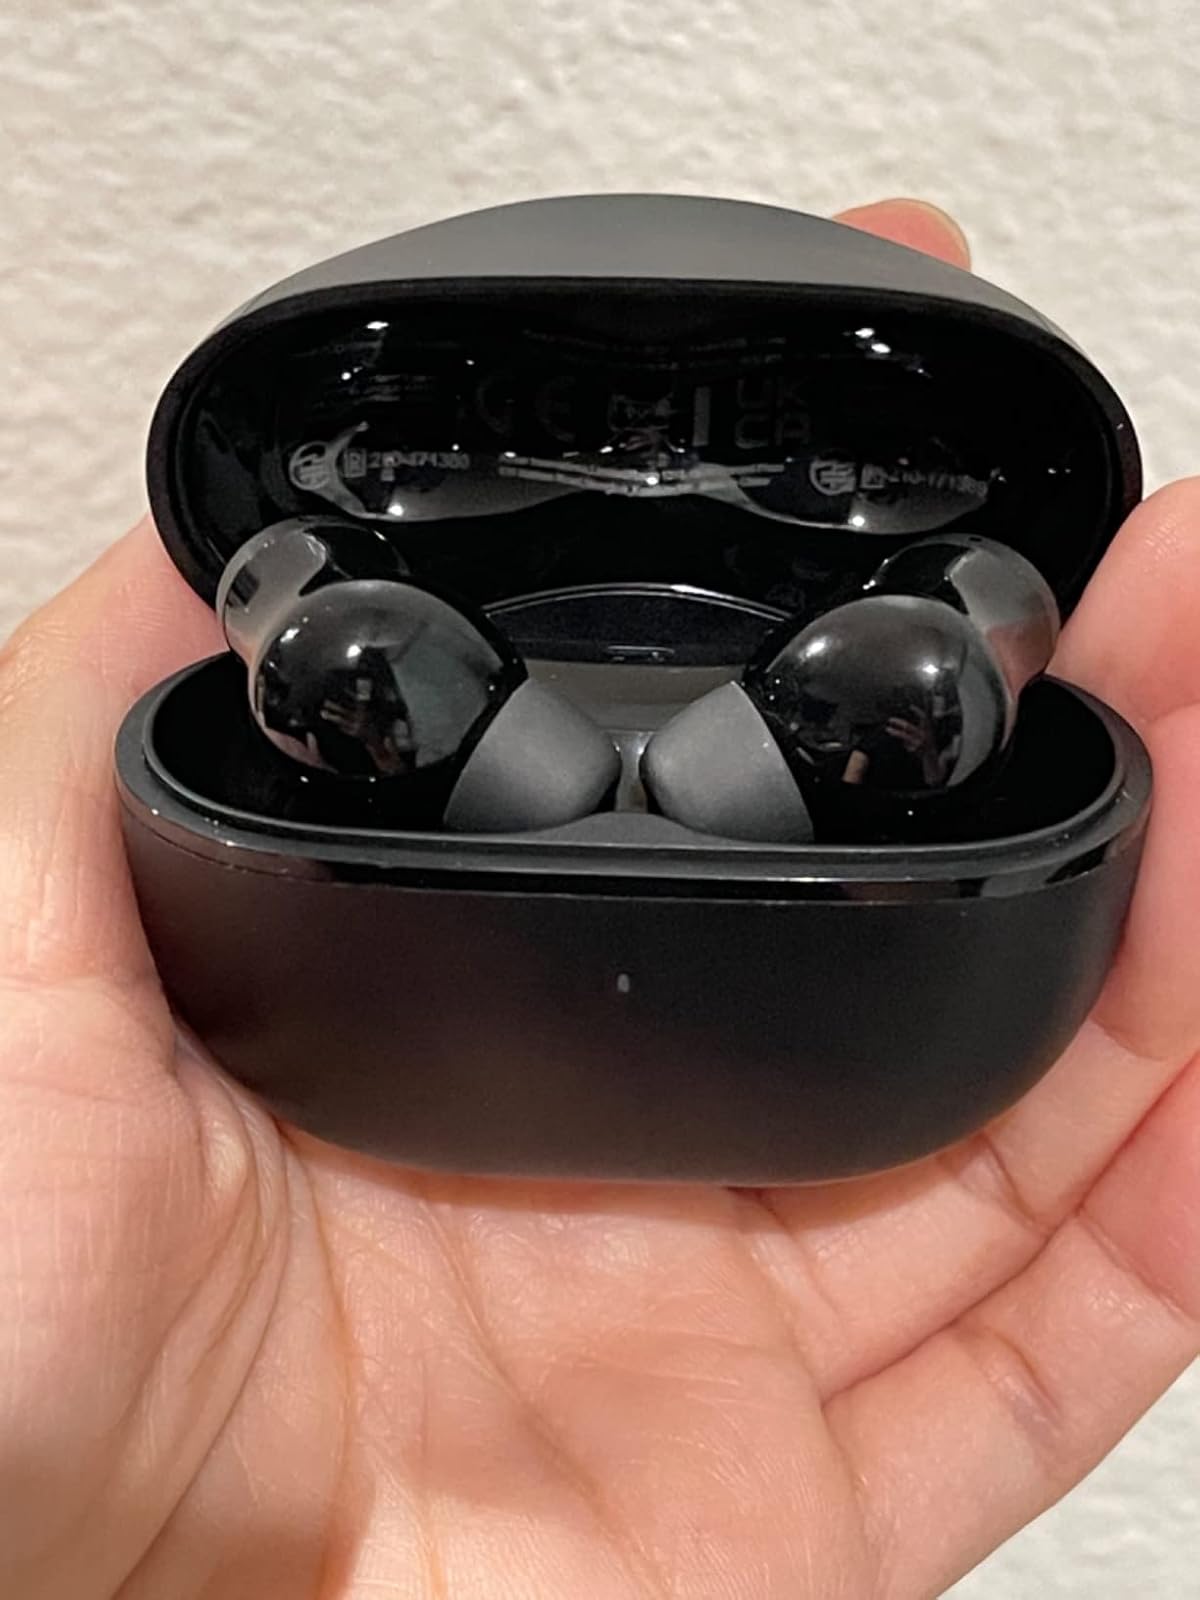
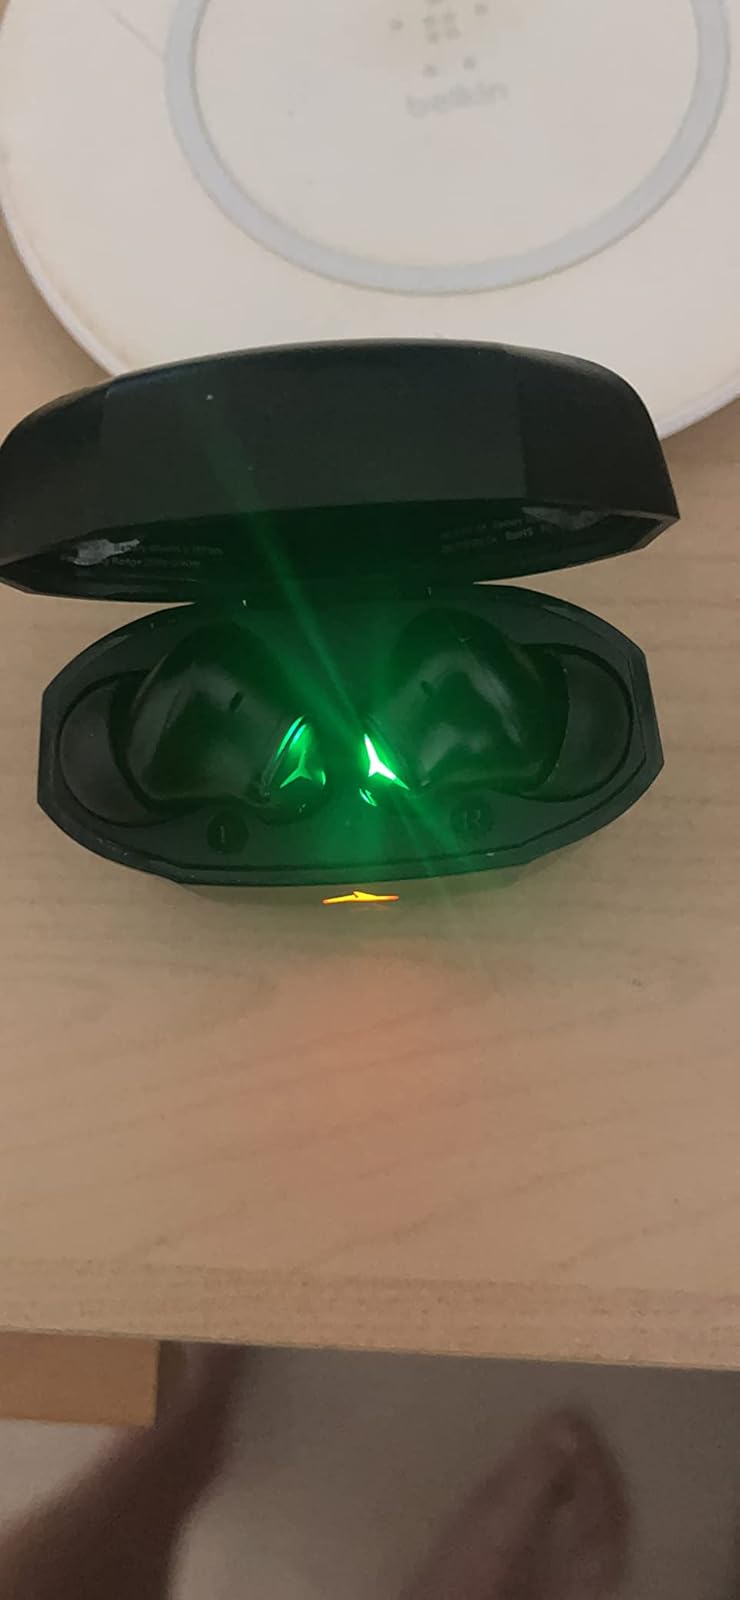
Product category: earbuds
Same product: no